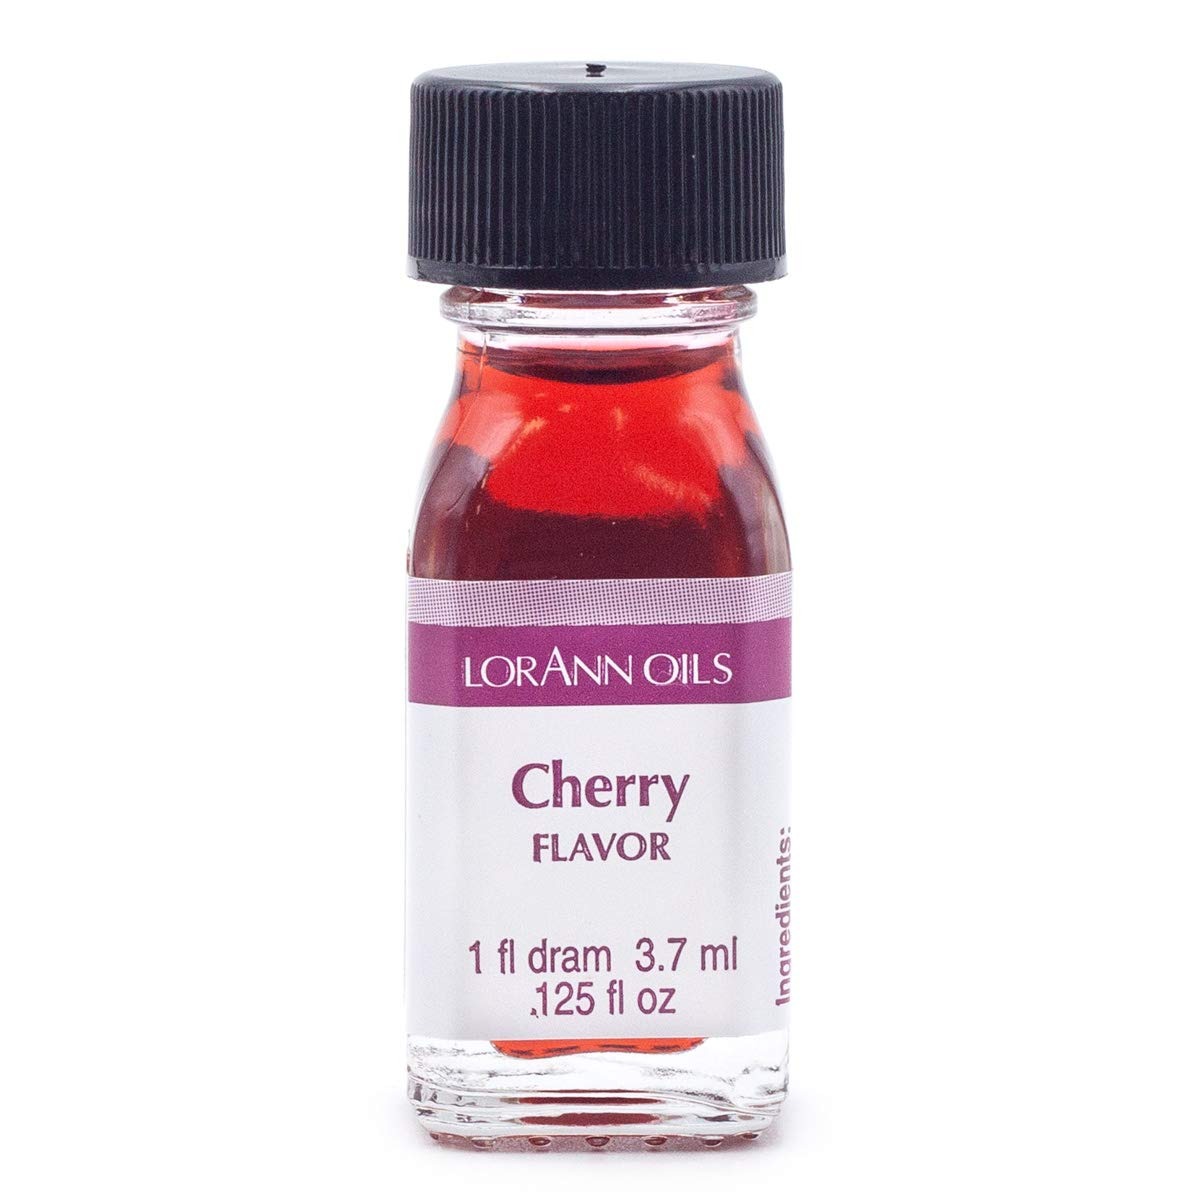
Item Name: LorAnn Cherry SS Flavor, 1 dram bottle (.0125 fl oz - 3.7ml - 1 teaspoon)
Bullet Point 1: One of our most popular flavors! Cherry Flavoring is a favorite for kids of all ages.
Bullet Point 2: One of our most popular flavors! Cherry Flavoring is a favorite for kids of all ages.
Bullet Point 3: A little goes a long way! LorAnn’s super strength flavors are three to four times the strength of typical baking extracts.
Bullet Point 4: A Dram is a small bottle that is the perfect size for 1 batch of homemade Hard Tack Candy (.125 fl oz approximately 1 teaspoon) Love the flavor and need a larger size? Most of the 100+ Super Strength flavors are availble in larger sizes. 1 ounce bottle contains approximately 6 teaspoons. -- 4 ounce bottle contains approximately 24 teaspoons -- 16 ounce and gallon are also available.
Bullet Point 5: Typical uses: hard candy, general candy making, cakes, cookies, frosting, ice cream and a wide variety of other baking and confectionery applications. Note: When substituting super strength flavors for extracts, use ¼ to ½ teaspoon for 1 teaspoon of extract.
Bullet Point 6: Kosher - Gluten Free - Made in USA
Product Description: Quality - LorAnn a Family Tradition Since 1962
Value: 1.0
Unit: Fl Oz

Price: 9.17